Education in Asia

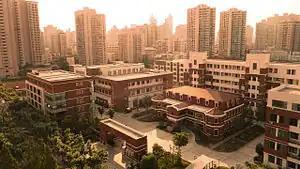
Aerial view of Nanyang Model High School in Shanghai, China, one of the oldest public secondary schools in Asia

Enrollment in educational institutions varies considerably across the continent of Asia, as evidenced by data maintained by United Nations Educational, Scientific and Cultural Organization (UNESCO). UNESCO's measurement categories for education are used in the context of international development work and are adopted by the World Bank in its EdStats database. The United Nations issues a Human Development Index for each nation, of which the Education Index is a component.